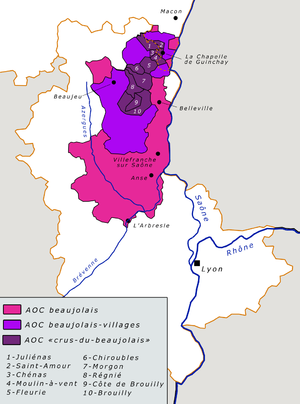
Carte du vignoble de beaujolais
Le moulin-à-vent est un vin rouge français d'appellation d'origine contrôlée produit à cheval sur la limite entre les départements du Rhône et de Saône-et-Loire.
Le chénas est un vin rouge français d'appellation d'origine contrôlée produit à cheval sur la limite entre les départements du Rhône et de Saône-et-Loire.
Le morgon est un vin rouge français d'appellation d'origine contrôlée produit dans le département du Rhône.
Le beaujolais est un vin français d'appellation d'origine contrôlée produit dans le nord du département du Rhône et sur quelques communes de Saône-et-Loire.
Le chiroubles est un vin rouge français d'appellation d'origine contrôlée produit dans le département du Rhône.
Le vignoble de Bourgogne est un vignoble français situé en Bourgogne-Franche-Comté dans les départements de l'Yonne, de la Côte-d'Or et de Saône-et-Loire. Il s’étend sur 250 km de longueur du nord de Chablis au sud du Mâconnais.
Le côte-de-brouilly est un vin rouge français d'appellation d'origine contrôlée produit dans le département du Rhône.
Le vignoble du Beaujolais est un vignoble français situé dans le nord du département du Rhône et sur quelques communes de la Saône-et-Loire.
Le régnié est un vin rouge français d'appellation d'origine contrôlée produit dans le département du Rhône.
Le juliénas est un vin rouge français d'appellation d'origine contrôlée produit à cheval sur la limite entre les départements du Rhône et de Saône-et-Loire.
Le saint-amour est un vin rouge français d'appellation d'origine contrôlée produit à l'extrémité méridionale du département de Saône-et-Loire dans la région viticole du Beaujolais.
Le beaujolais-villages est un vin français d'appellation d'origine contrôlée produit dans le nord du département du Rhône et sur quelques communes de Saône-et-Loire.